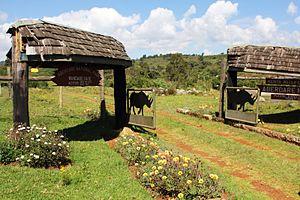
Le parc national d'Aberdare se trouve au Kenya, près des montagnes Aberdare. Il couvre une superficie de 766 km².